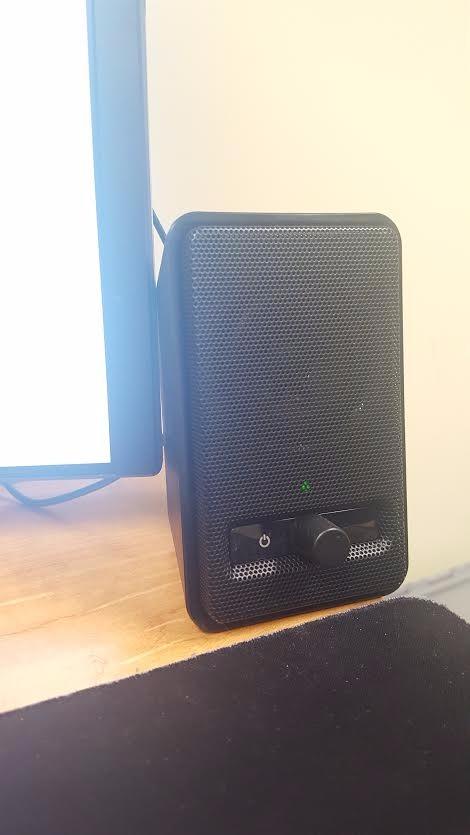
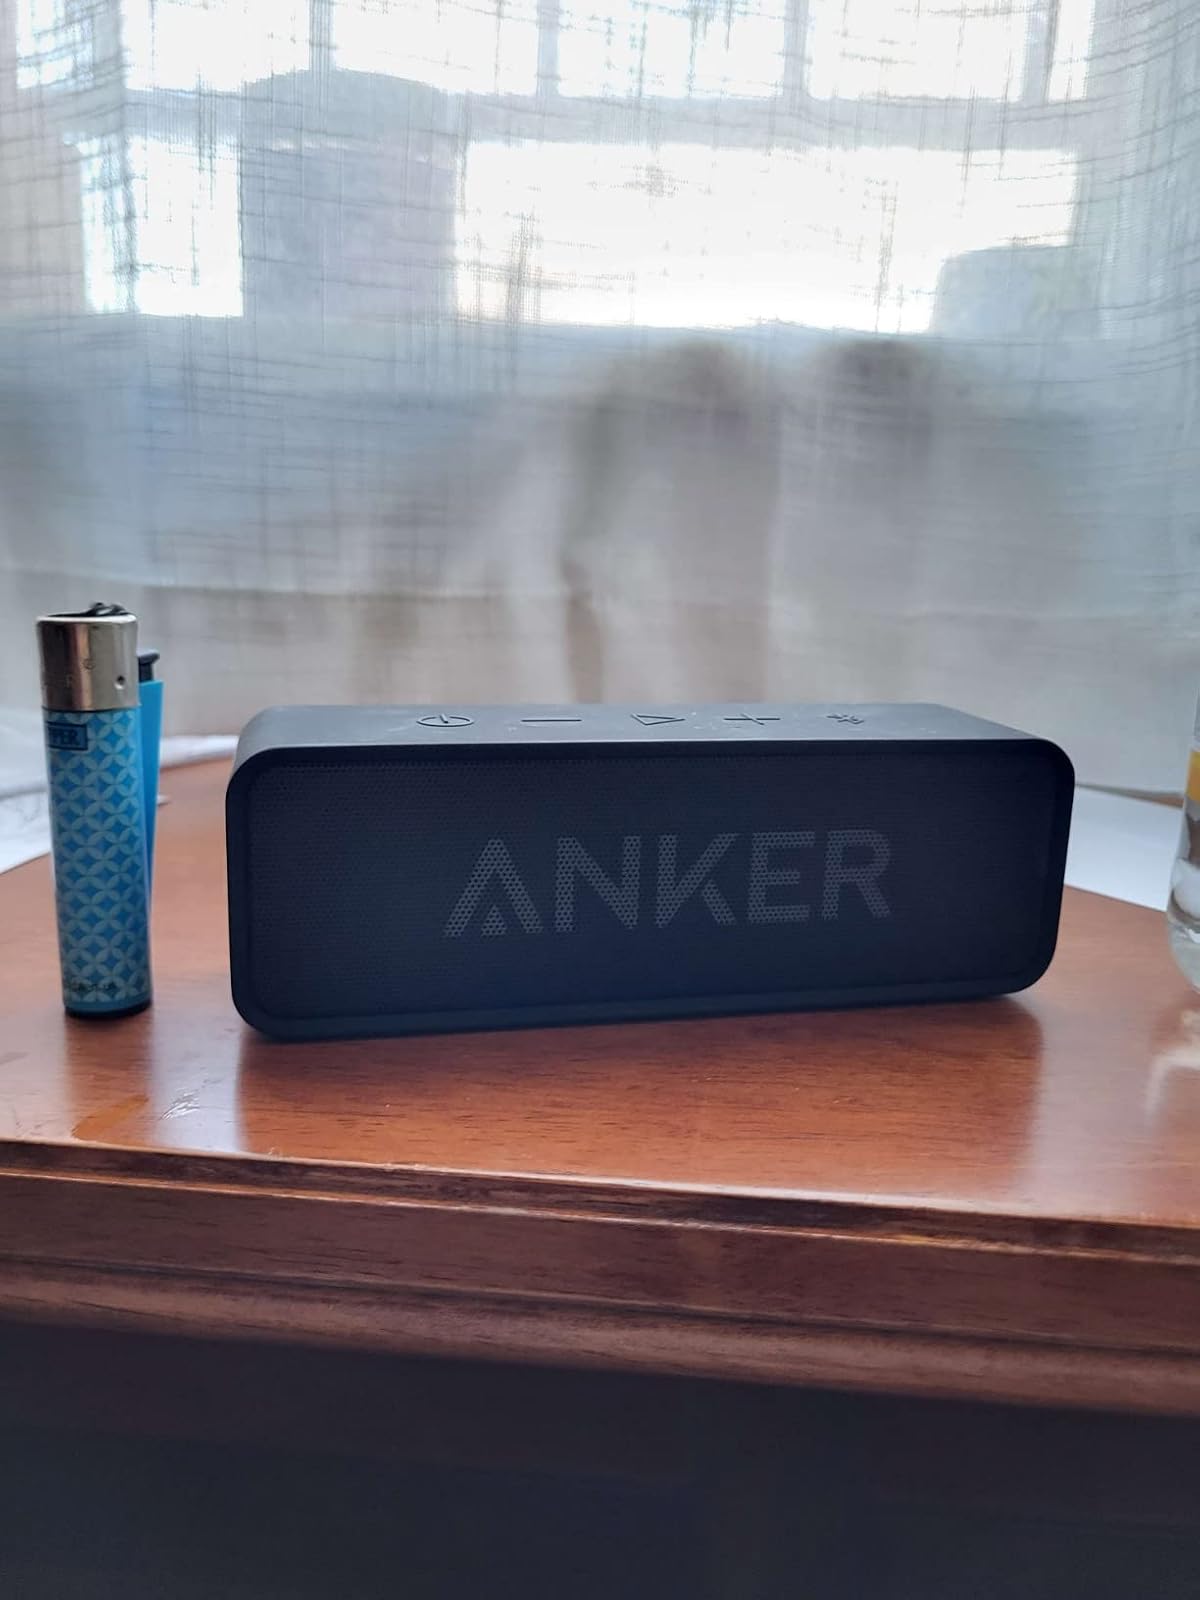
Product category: speaker
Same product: no